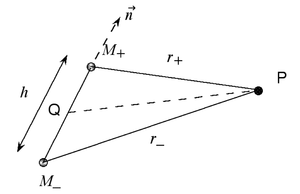
Graphique d'un dipôle pour illustrer l'article Géodésie physique. L'auteur de l'article original a produit lui-même ce graphique et le met dans le domaine public. Carlo Denis.
Imaginons en un point potentiant quelconque un dipôle gravifique formé de deux masses ponctuelles de signes opposés, et, situées de part et d'autre de à une distance.